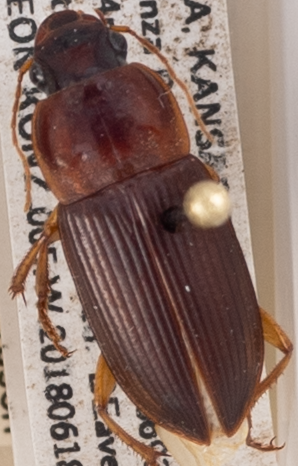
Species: Harpalus pensylvanicus
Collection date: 2018-06-18
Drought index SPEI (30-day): -2.01
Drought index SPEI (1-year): -1.416
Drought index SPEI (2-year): -0.782